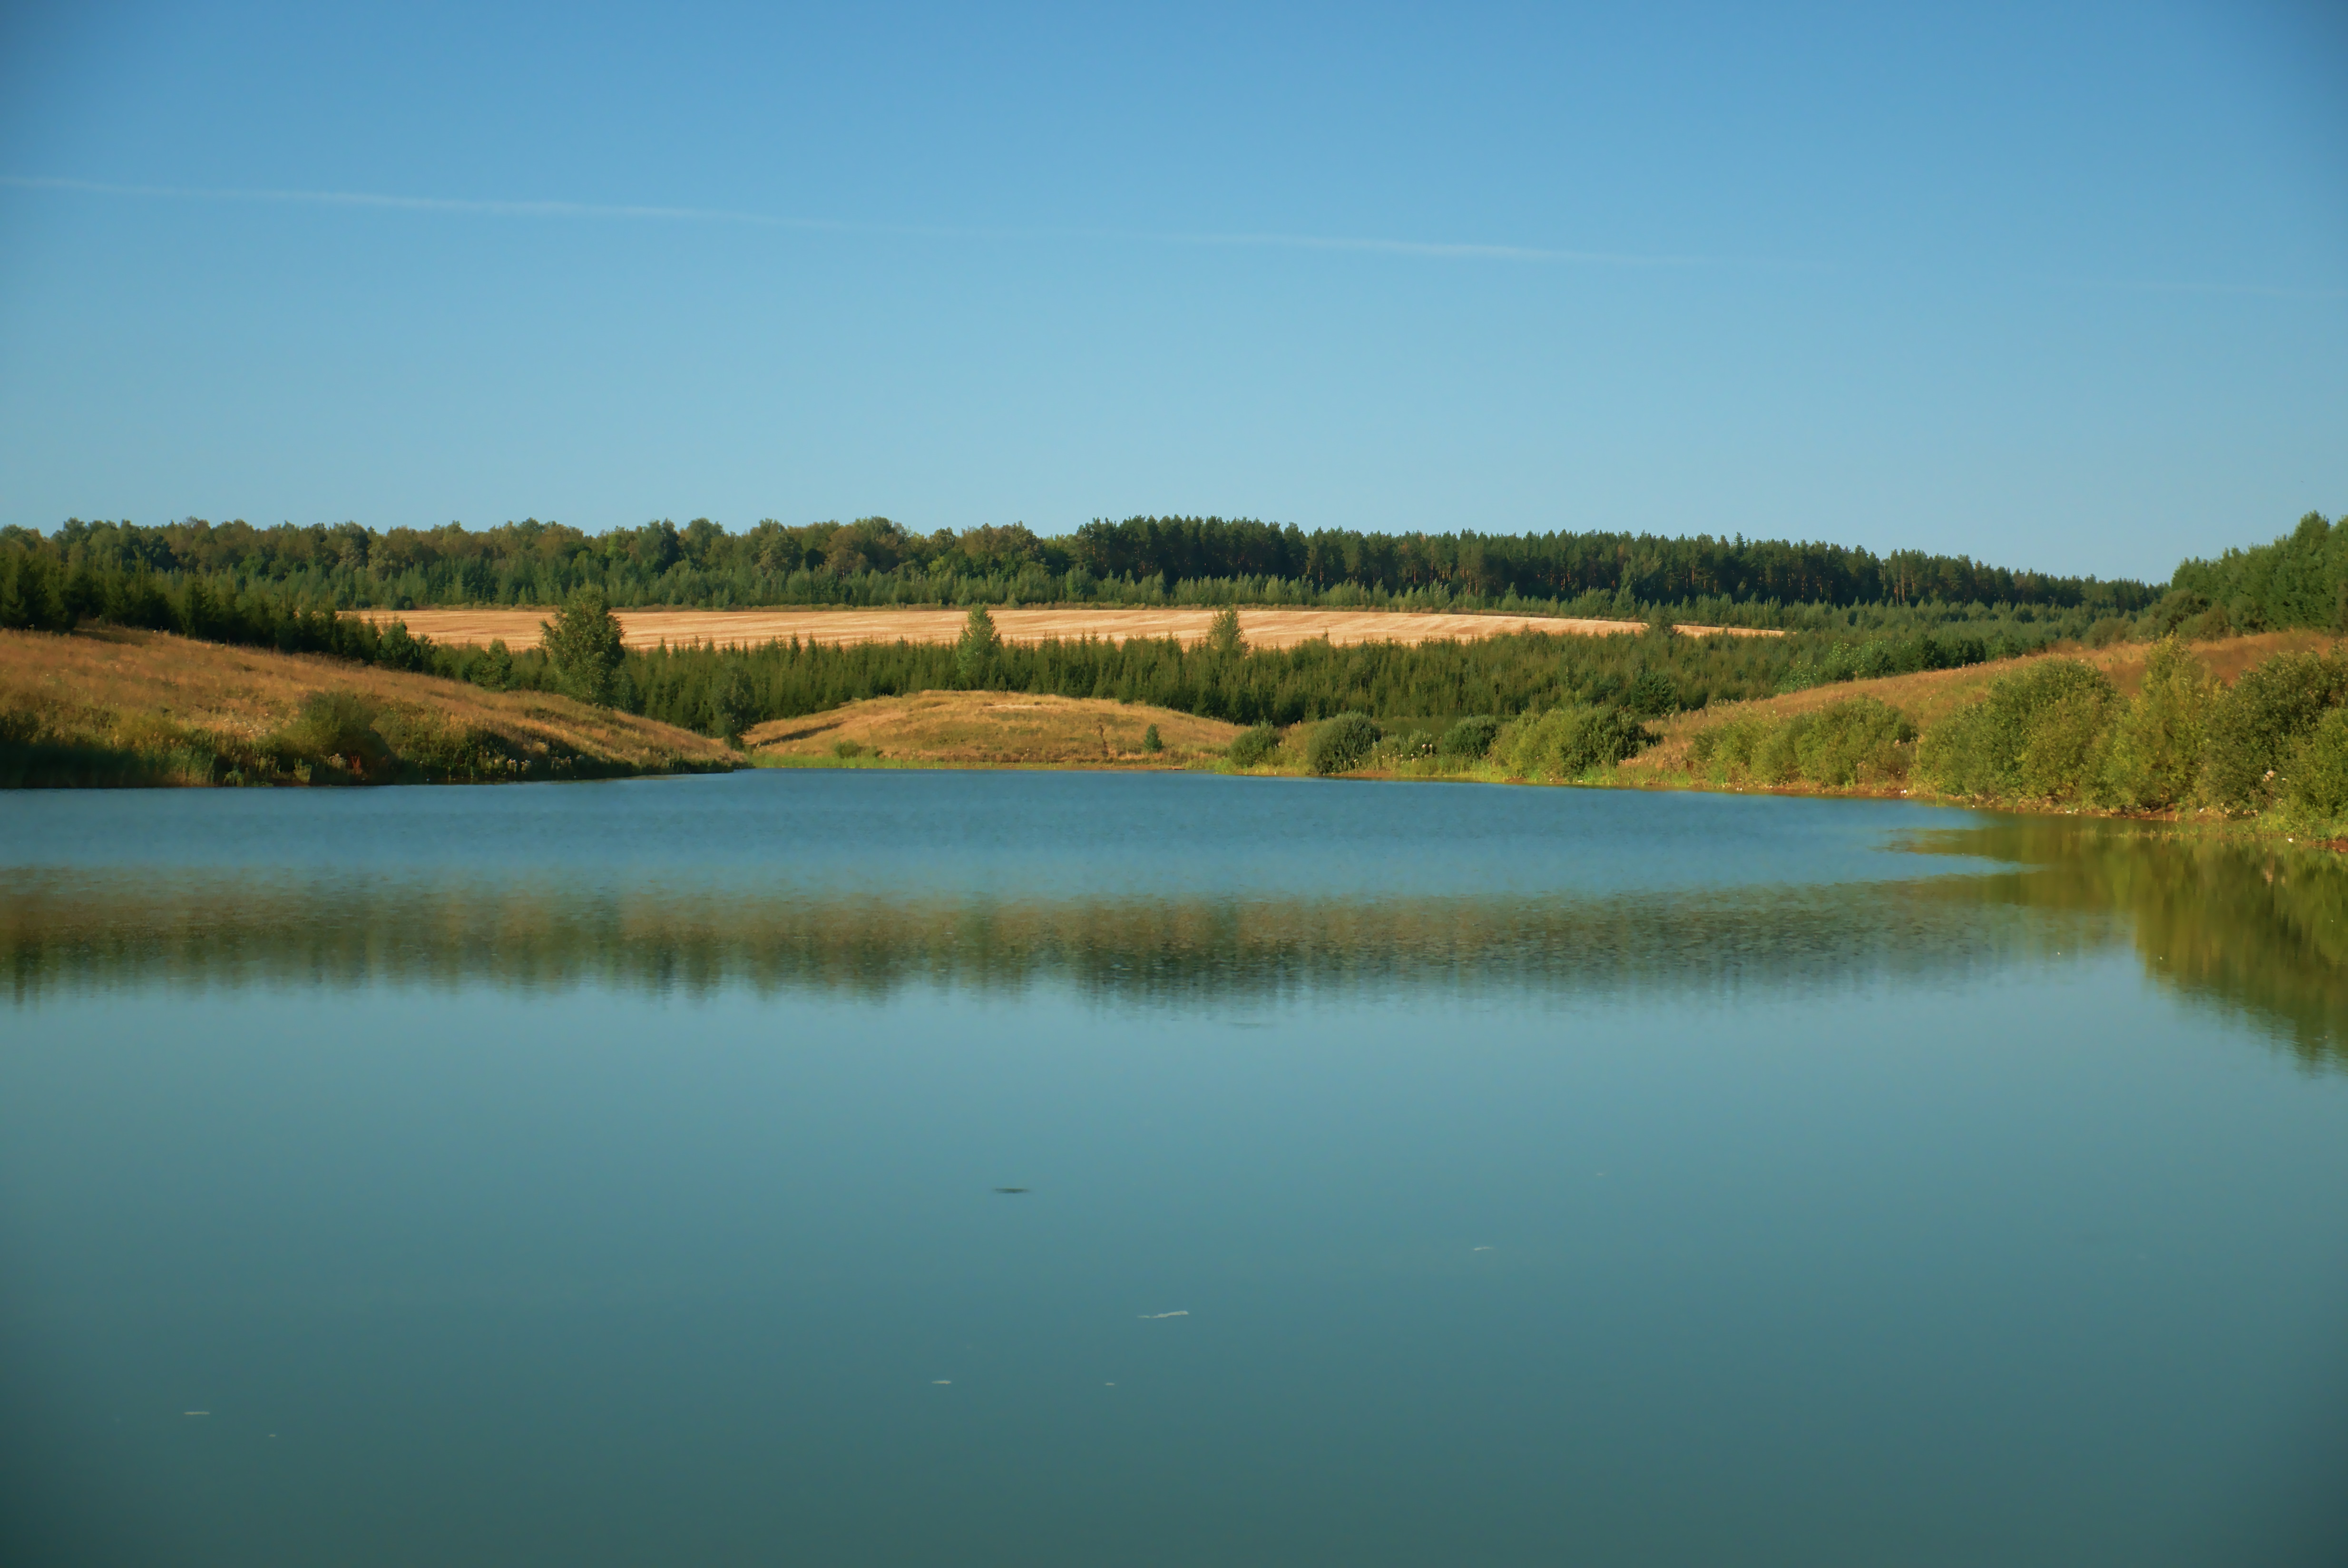
landscape, tree, water, nature, forest, grass, marsh, sky, field, lake, river, summer, pond, reflection, blue, reservoir, body of water, trees, hills, spruce, wetland, quiet, loch, reflection in the water